Machito

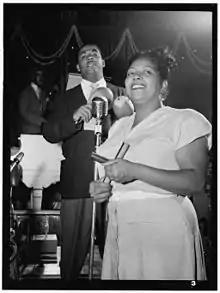
Machito and Graciela in 1947

In April 1943 during World War II, Machito was drafted into the United States Army. After a few months of training, he suffered a leg injury and was discharged in October. Earlier, anticipating a long absence of the band's leader, Bauza had sent for Machito's younger foster sister Graciela, who traveled to New York from Havana where she had been touring with El Trio Garcia, and singing lead with the all-female Orquesta Anacaona. Graciela served as the lead singer of the Afro-Cubans for a year before Machito returned to front the band. Graciela stayed on—at performances, the two singers alternated solo songs and created duets such as "Si Si No No" and "La Paella". Adding to the percussion, Graciela played claves alongside Machito's maracas.